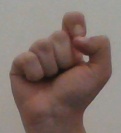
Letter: fa